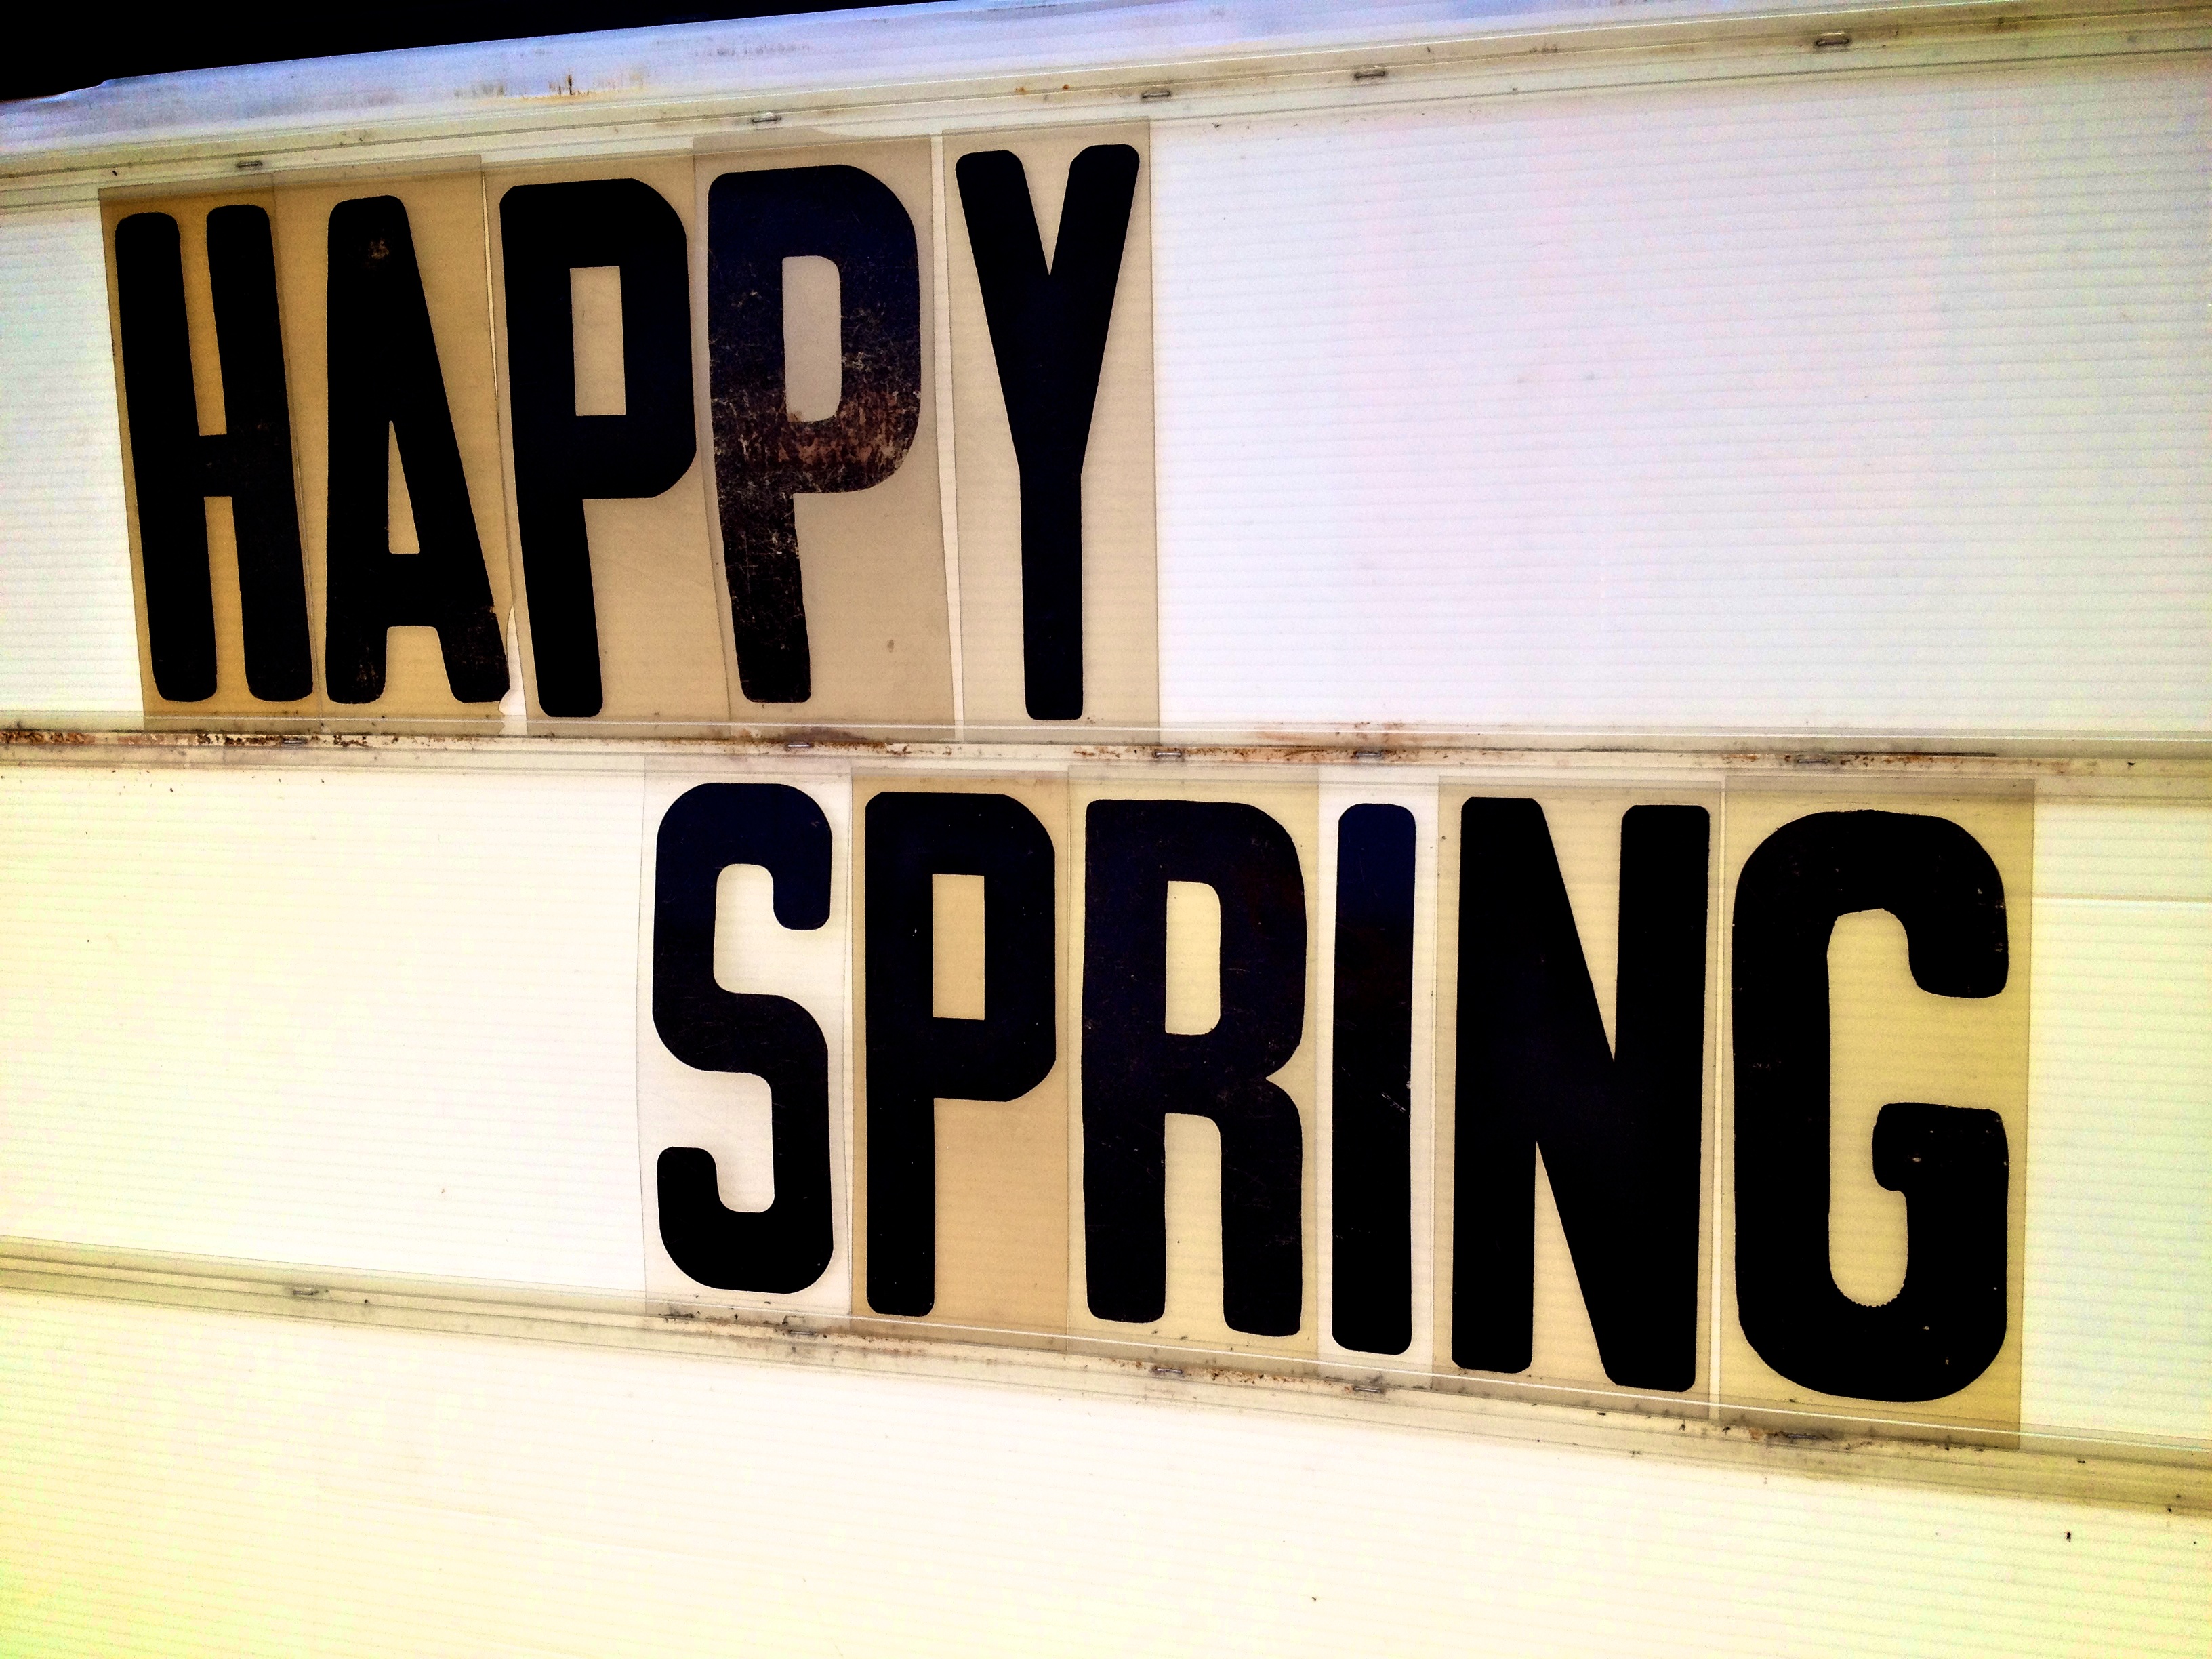
white, number, sign, banner, street sign, signage, brand, font, design, shape, automotive exterior, vehicle registration plate